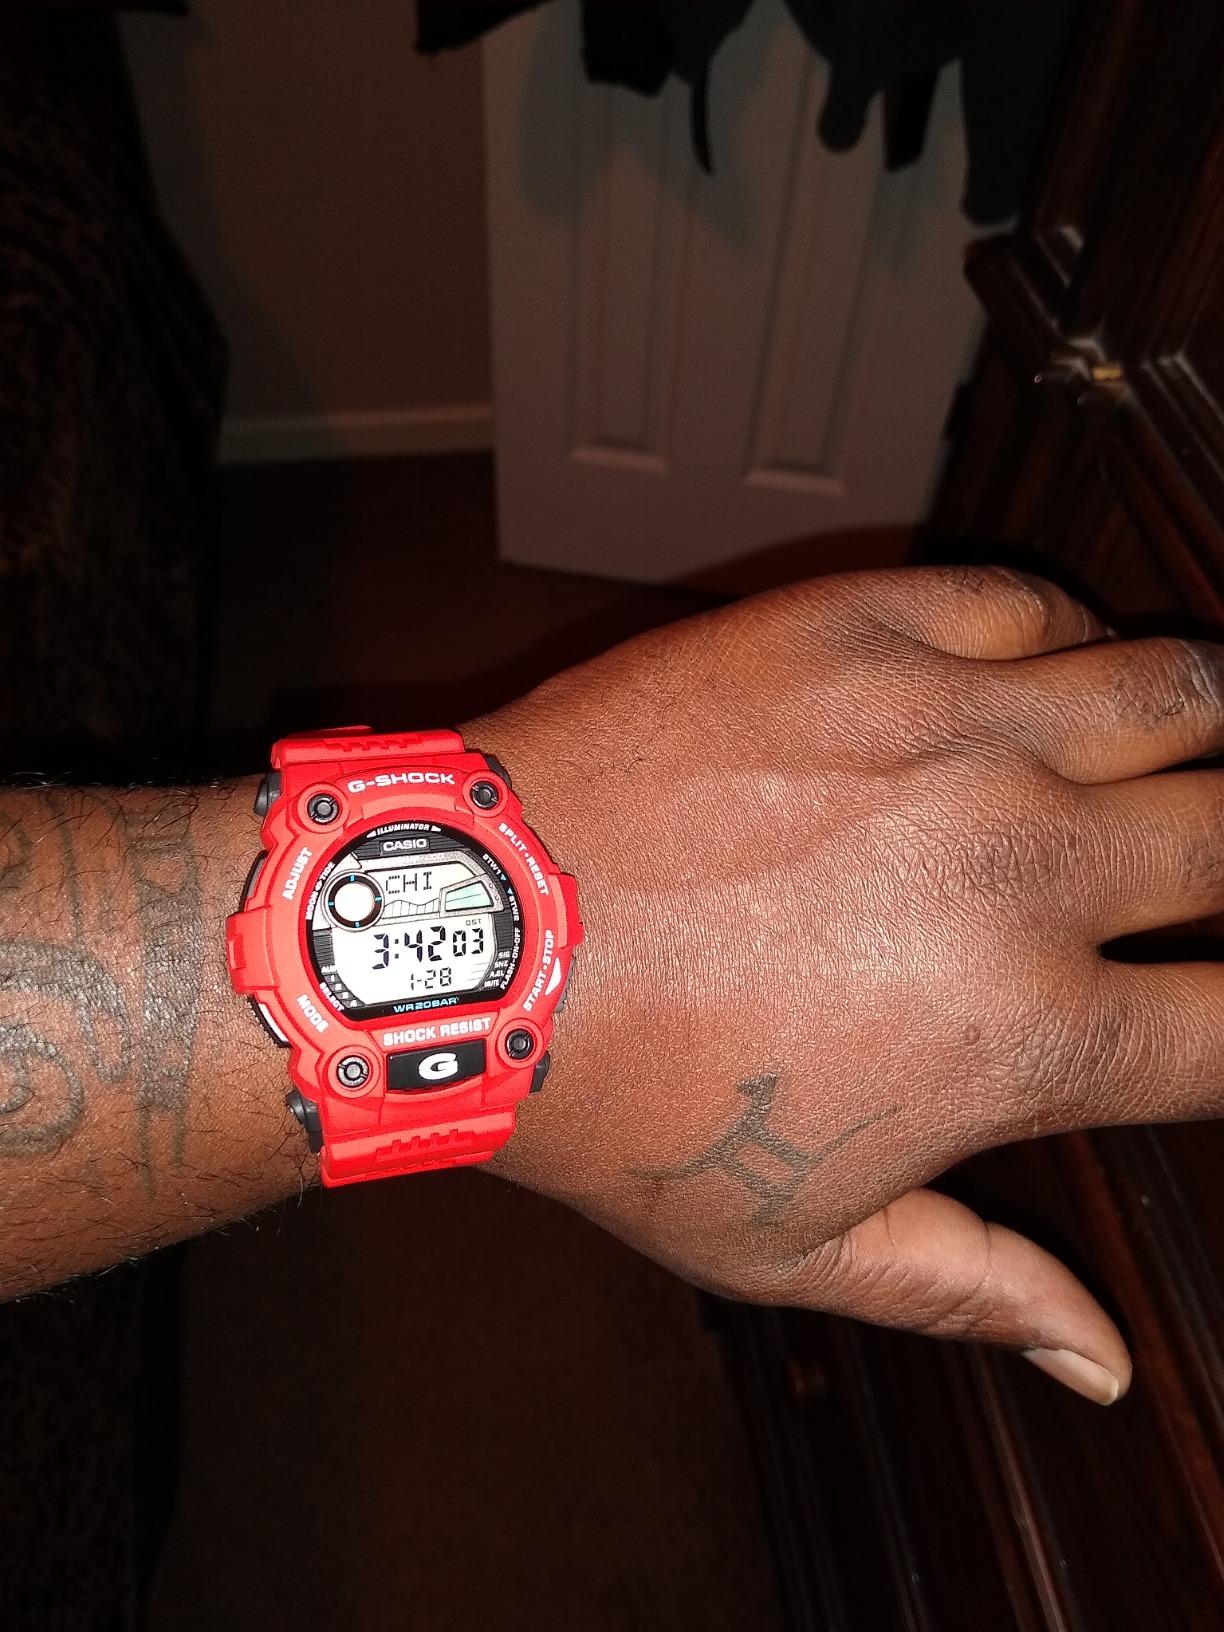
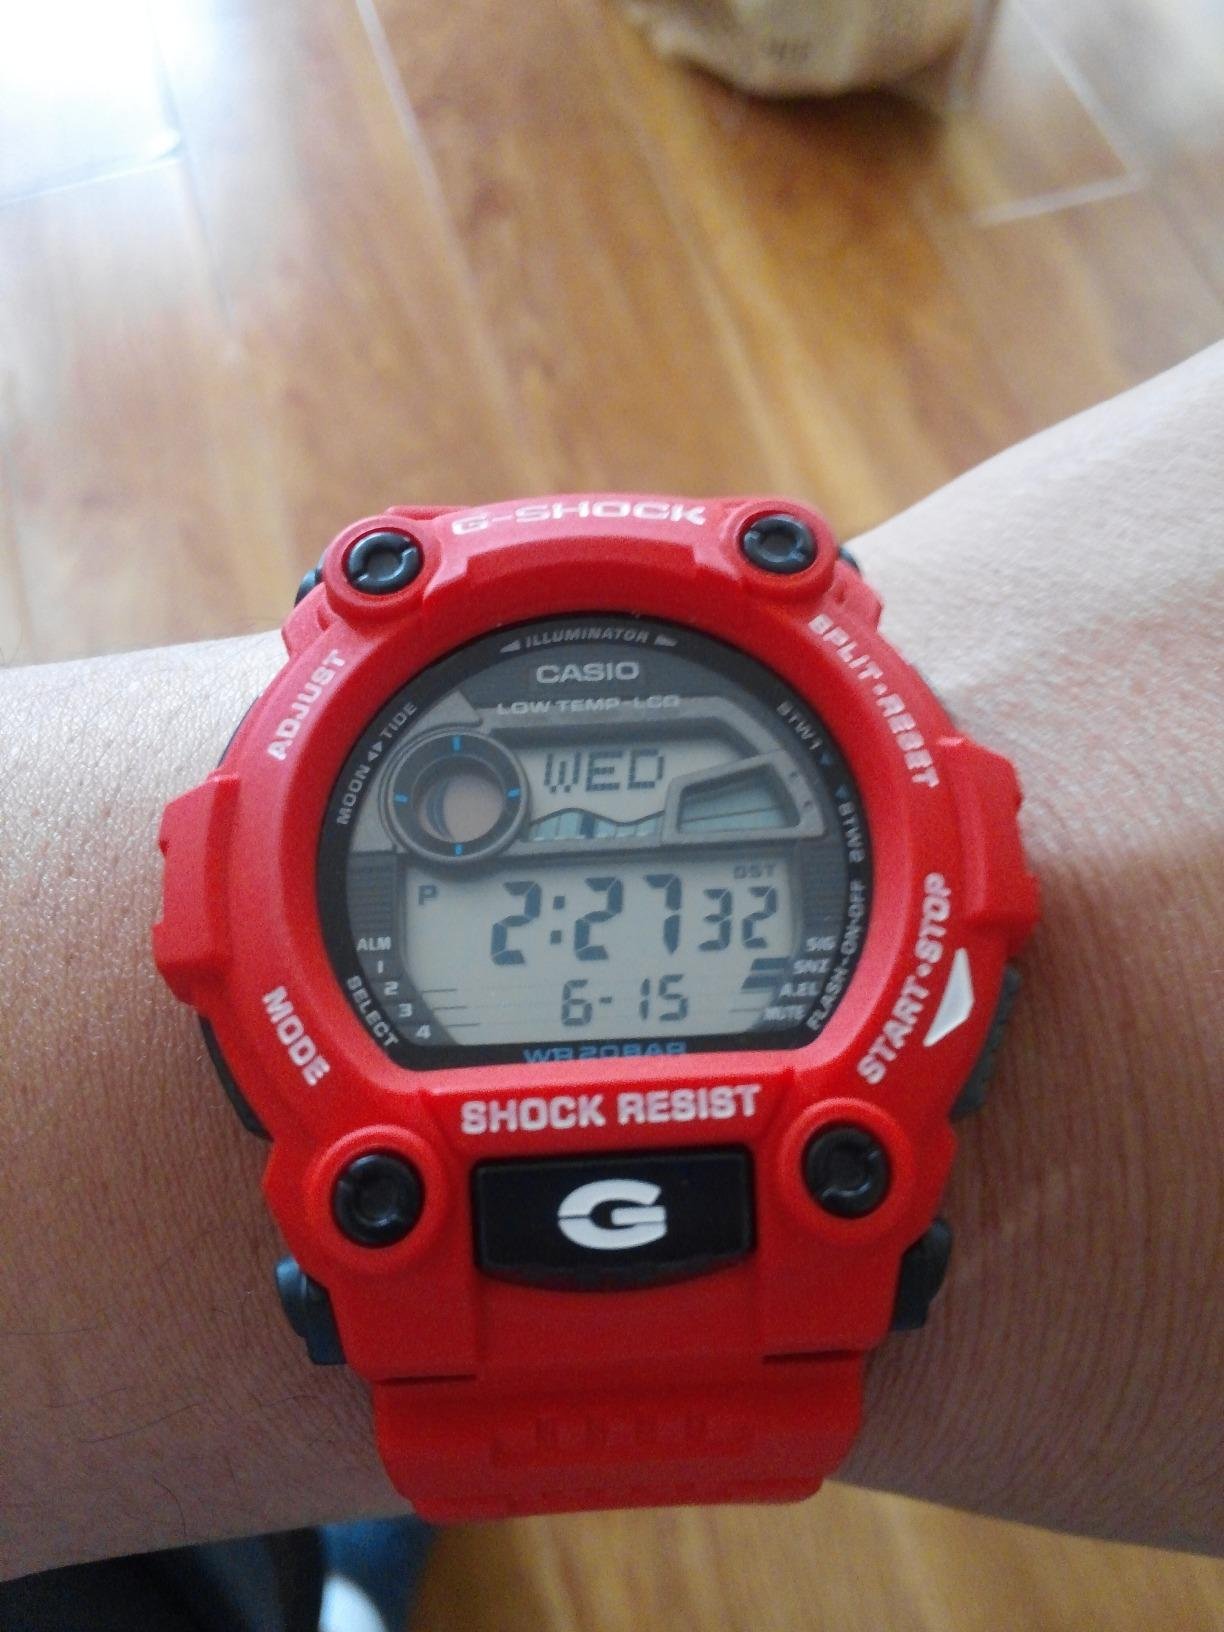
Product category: accessories_watch
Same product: yes